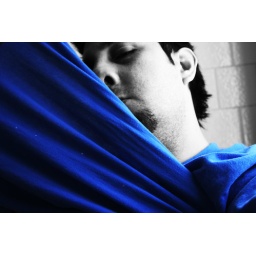
We live in a world of color, but I like to be in black and white